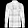
Label: Shirt